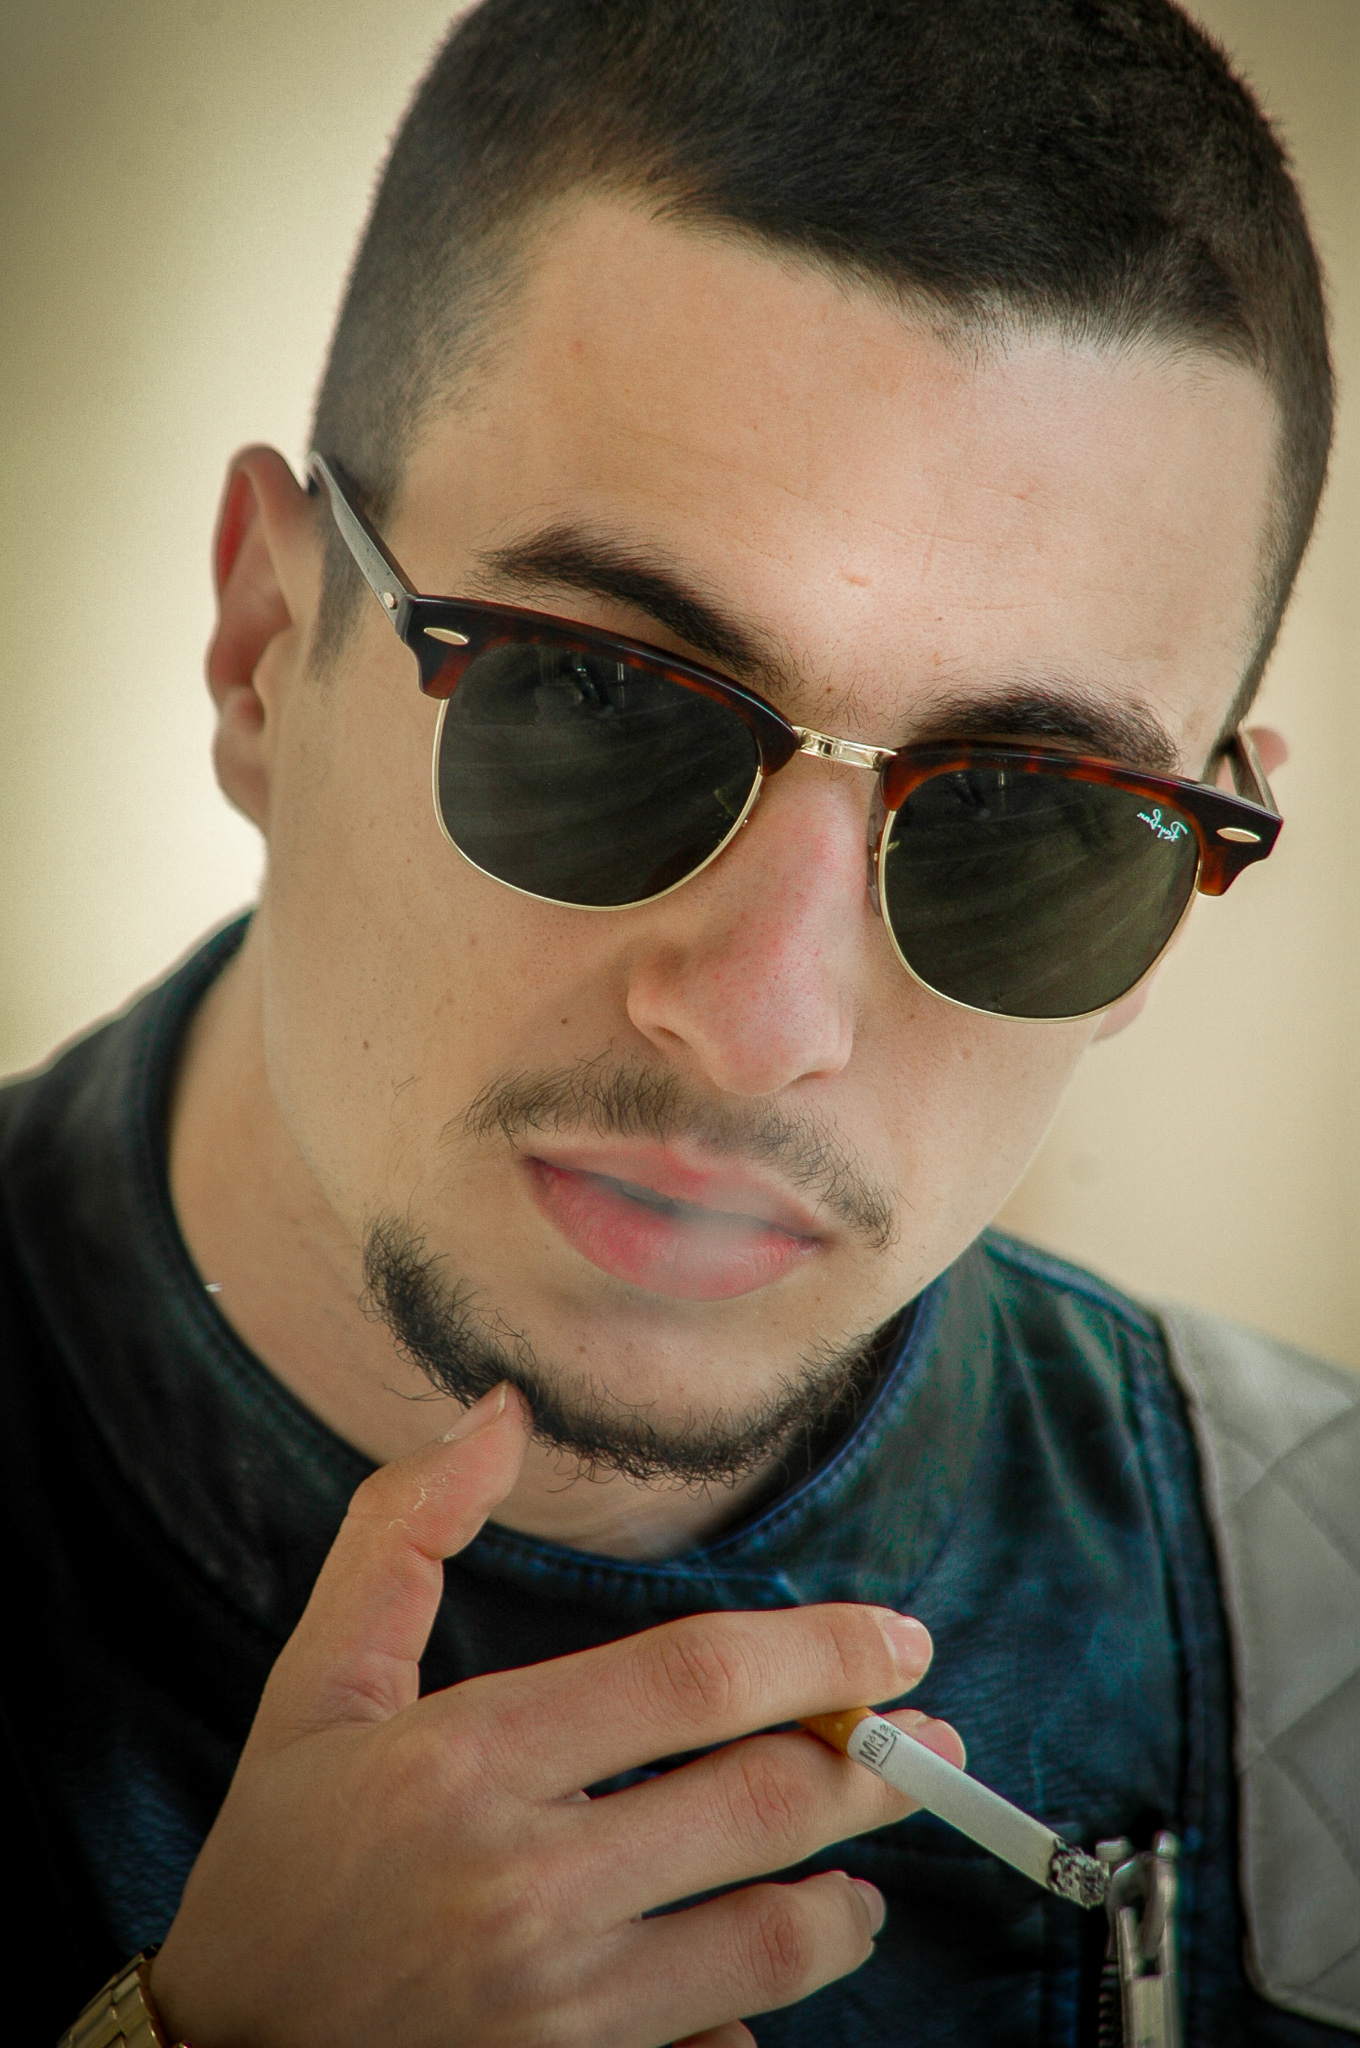
man, eyewear, sunglasses, eyebrow, moustache, vision care, chin, glasses, hairstyle, cool, facial hair, portrait